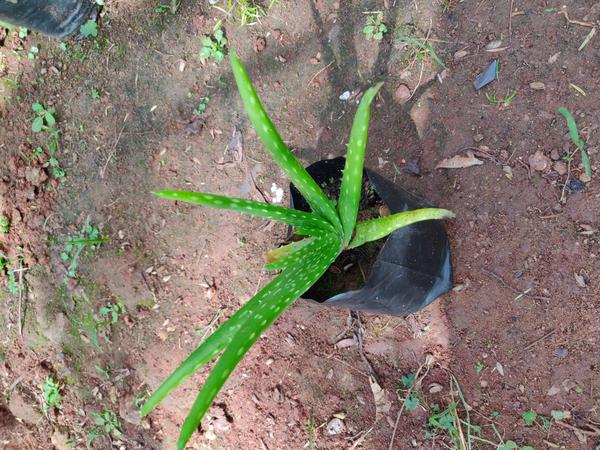
Plant: Aloevera